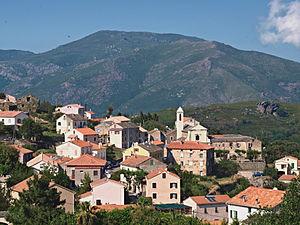
Murato (Corse) - Village et Église San Michele (XIIe s.)
Murato est une commune française située dans la circonscription départementale de la Haute-Corse et le territoire de la collectivité de Corse. Le village appartient à l'ancienne piève de San Quilico dont il est historiquement le chef-lieu, dans le Nebbio.